Holmesina

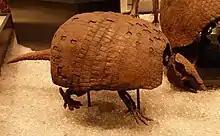
"Holmesina occidentalis"

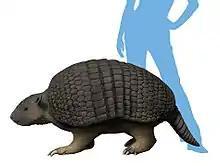
Life reconstruction of "Holmesina floridanus" and size comparation

"Holmesina" individuals were much larger than any modern armadillo: They could reach a length of , and a weight of , while the modern giant armadillo does not attain more than .